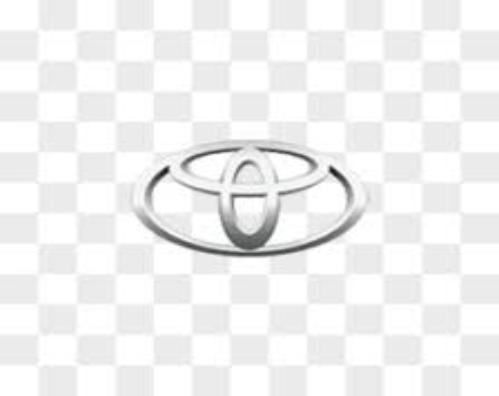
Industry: Transportation